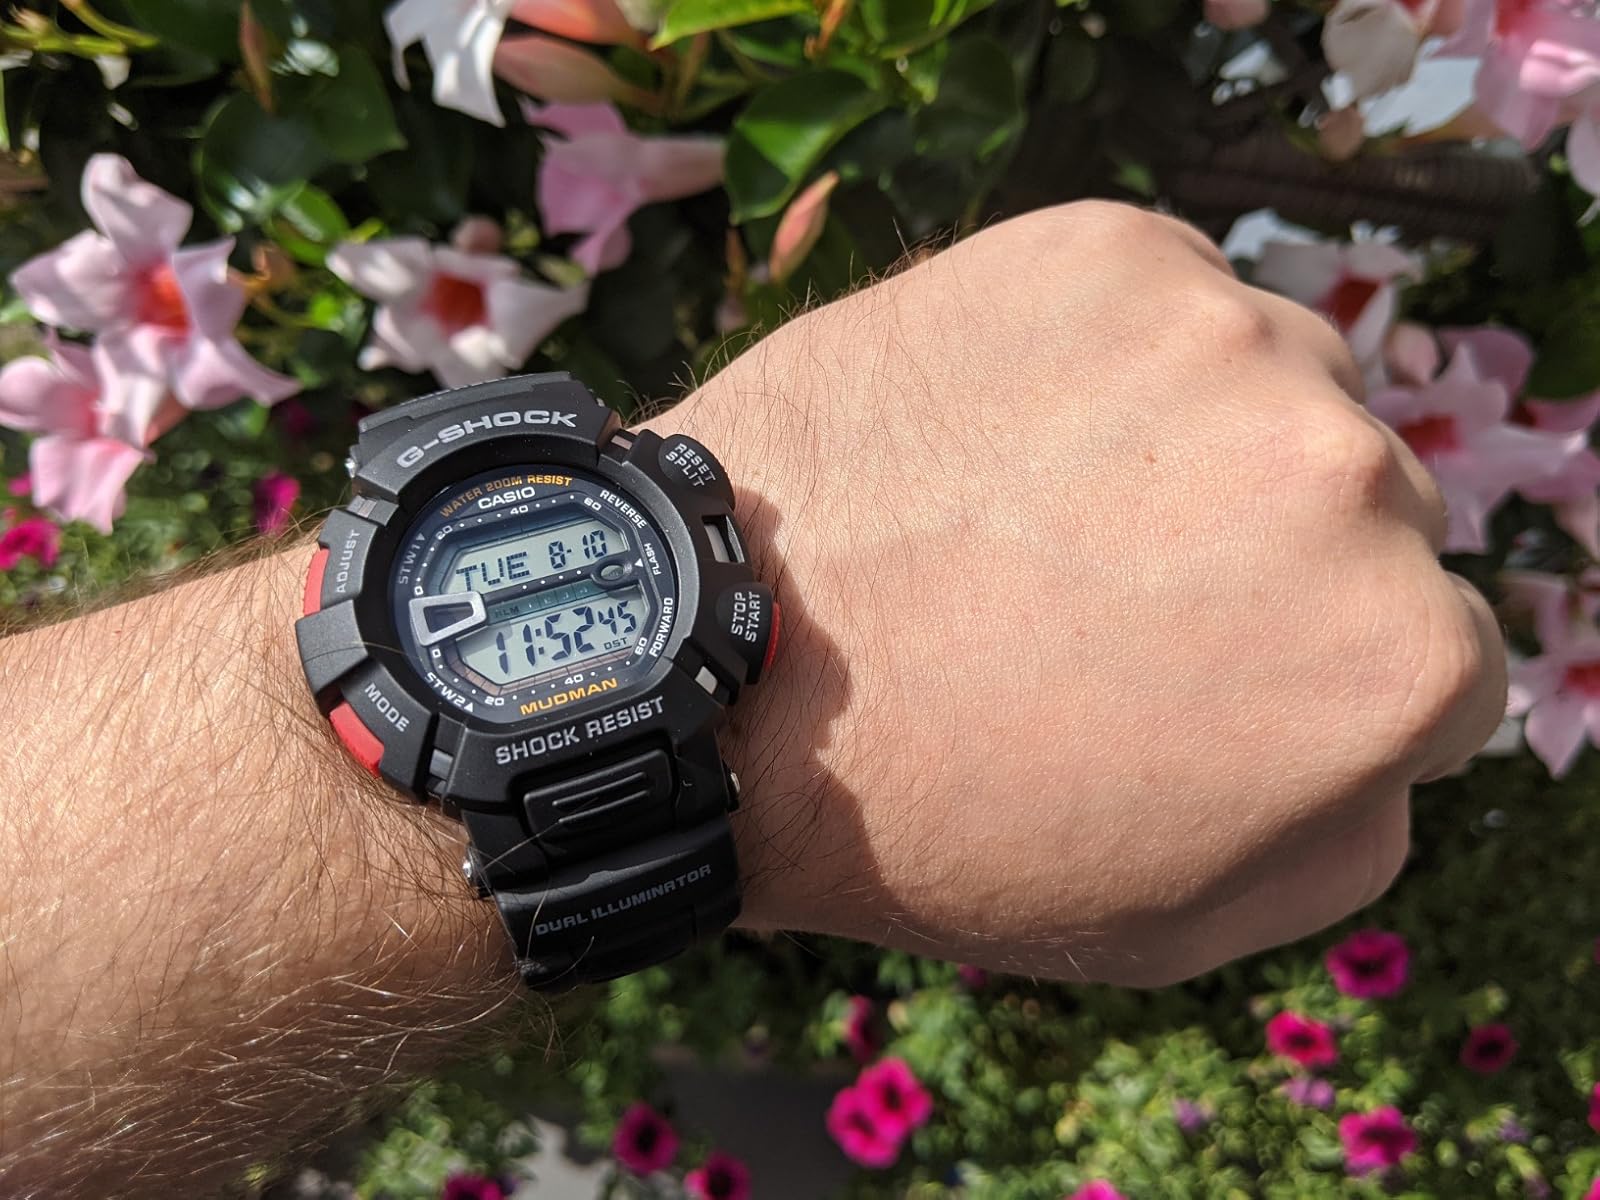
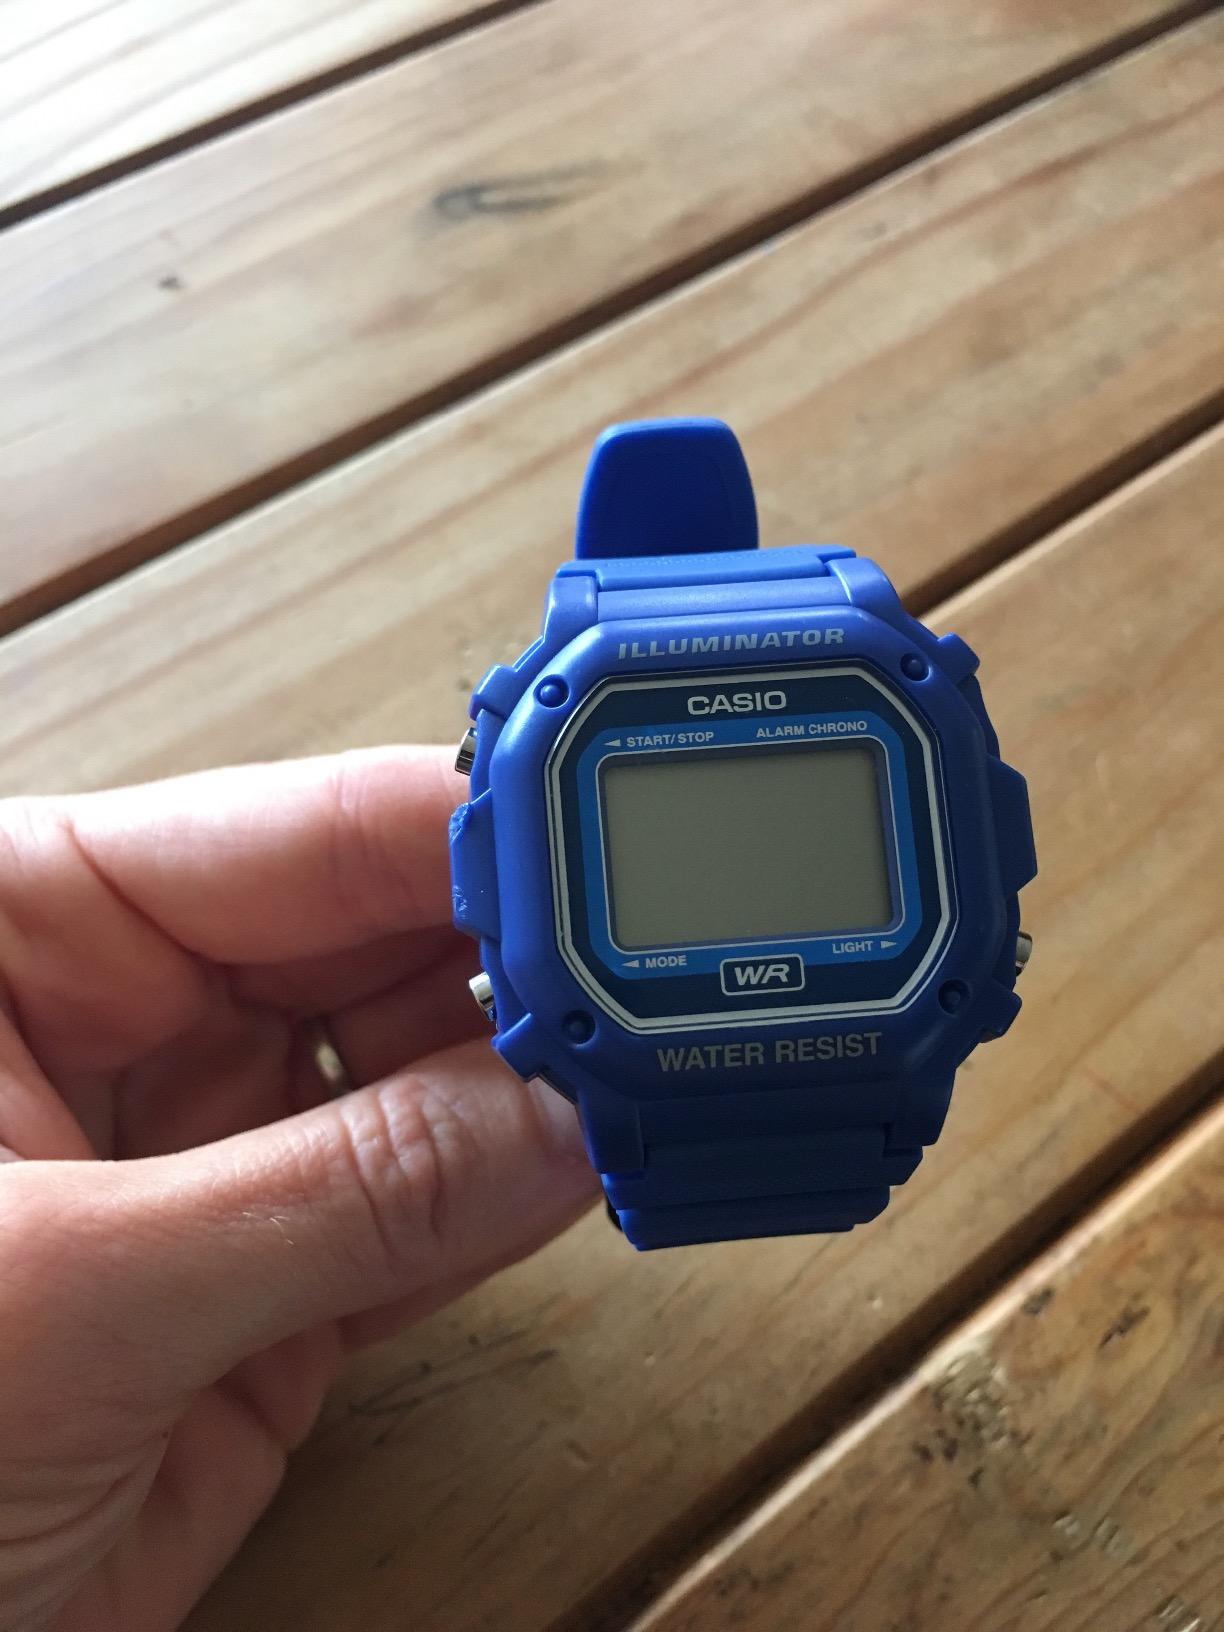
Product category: accessories_watch
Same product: no